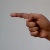
The image shows a hand gesture representing the letter 'G' in Indian Sign Language.